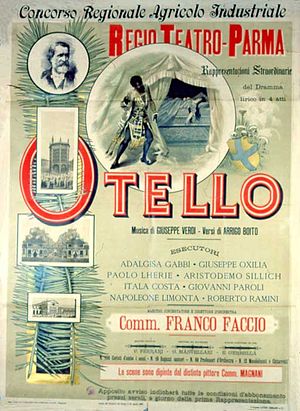
Otello (Verdi)
Plakat for opførelsen af Otello
Otello er titlen på en opera fra 1887 skrevet af Giuseppe Verdi.